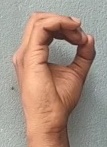
ASL sign: O